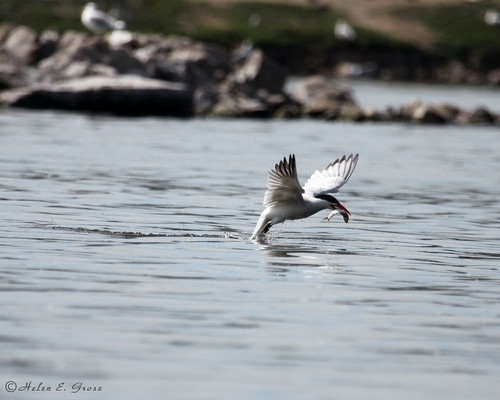
this bird has a white body with a black on the crown and tips of the wing feathers.
a bird with a relatively small and pointy head, white all over with the exception of its crown and wing tips.
a white bird with a long sharp pointed red bill and a black crown.
large white bird with grey secondaires, and black mask and orange long beak.
a white bird with black tipped wings and a black tipped head.
this particular bird has a white belly and breast and a long wing spanthe wings of the bird have shades of white, gray, and black.
this bird has a long beak and black crown, with white covering the rest of its body.
this bird has wings that are grey and has a long bill
this white bird has a black crown and black on the tips of its primaries and secondaries.
Species: Caspian Tern